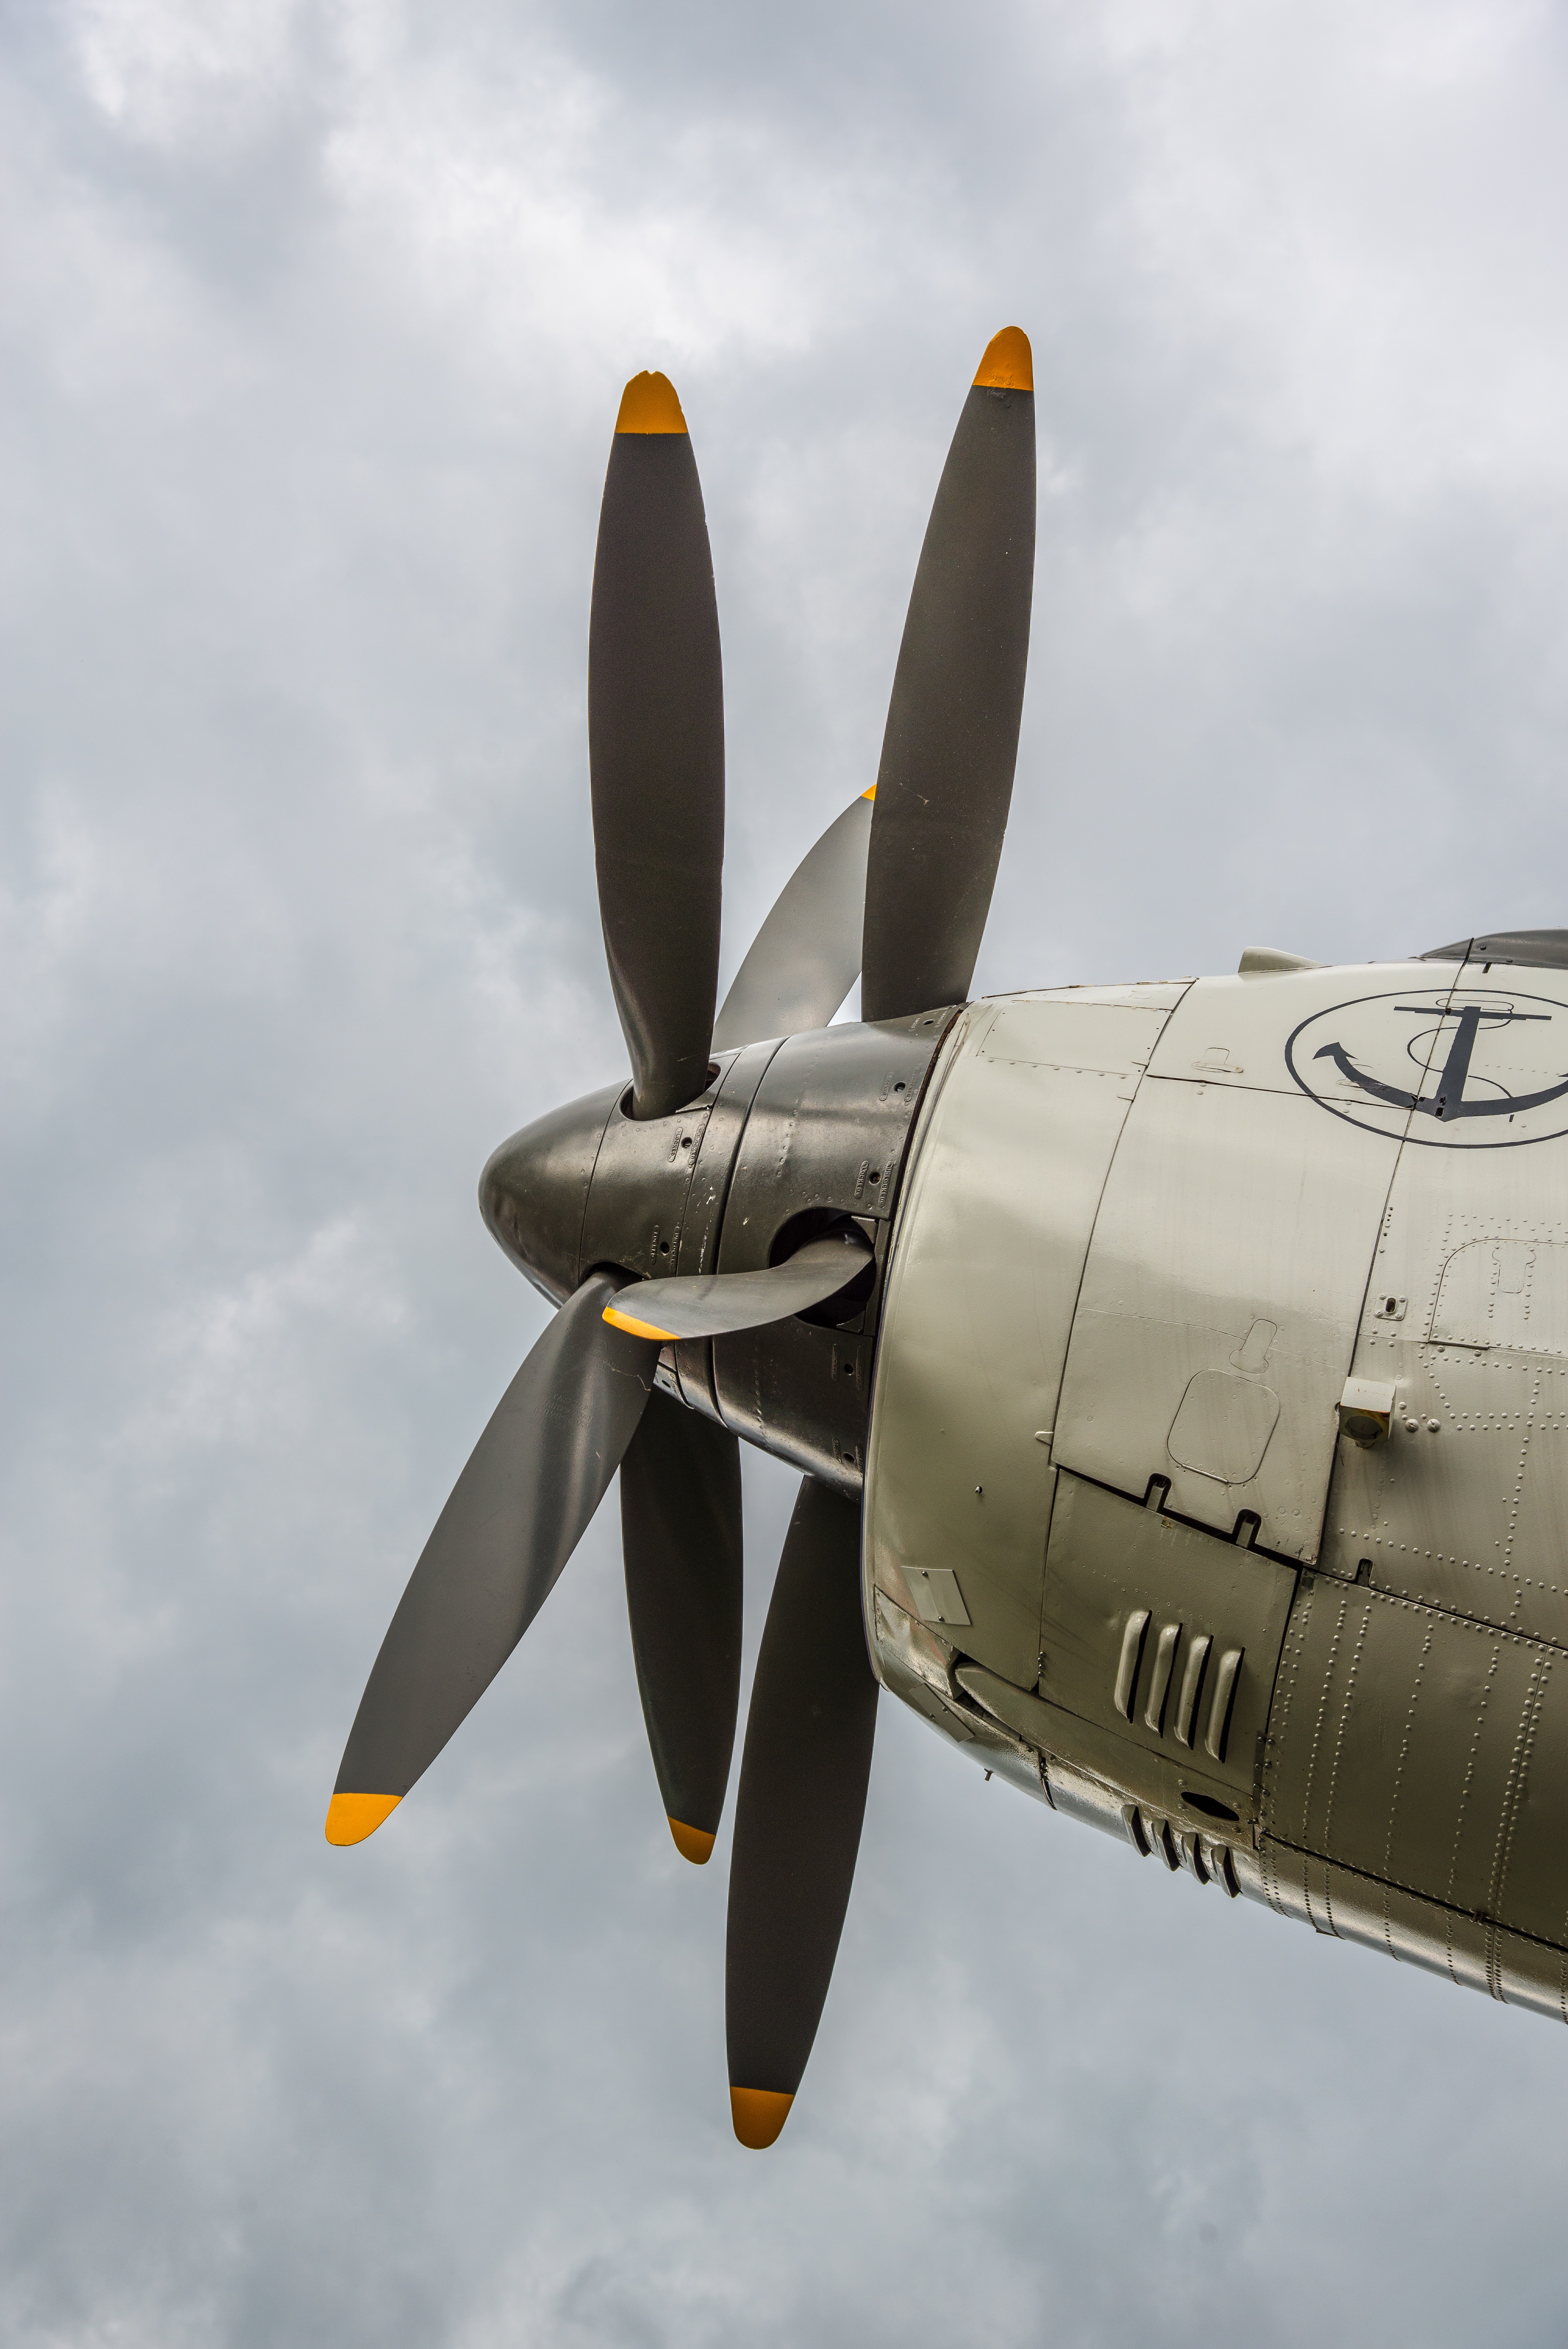
wing, technology, fly, airplane, aircraft, vehicle, aviation, drive, flight, engine, rotor, detail, propeller, bomber, flyer, airline travel, aircraft wing, propeller plane, light aircraft, air force, jet aircraft, fighter aircraft, military aircraft, atmosphere of earth, aircraft engine, propeller driven aircraft, supermarine spitfire, republic p 47 thunderbolt, antanov, auntie ju